Siege of Sevastopol (1941–1942)

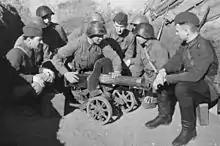
A Soviet commissar with a machine gun team in Sevastopol in May 1942

Manstein recognised that he could not take the port quickly, and was going to have to organise a proper set-piece offensive. With German offensive operations suspended in December, Manstein found himself the only commander on the Eastern Front with an offensive mission. He was not ready to carry out his attack until 17 December. In the meantime, Oktyabrsky used the interval to sail the 11,000 soldiers of the 388th Rifle Division into Sevastopol between 7–13 December. Soviet engineers began laying extensive minefields and barbed-wire belts. By the time of the Axis attack, Petrov's force held a strong defensive position. The naval commander demanded that Petrov hold the coast along the northern flank of Sevastopol on the Belbek River in order to retain Coastal Battery 10, an artillery complex near Mamaschai. On the other hand, the German LIV Corps had only 15,551 men in its four infantry divisions (22nd, 24th, 50th, and 132nd). Over 7,000 soldiers in the German 11th Army were on the sick list at that time. It was also short of artillery ammunition and heavy artillery. In order to commit as many forces to the battle as possible, Manstein left the weak XLII Corps, containing just the 46th Infantry Division and two Romanian brigades, to protect the entire front from Yalta to Kerch.